Timeline of Extinction Rebellion actions

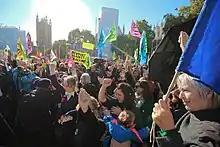
"Declaration of Rebellion" at the Parliament Square, 31 October 2018

An assembly took place at Parliament Square, London on 31 October 2018, and drew more than a thousand people to hear the "Declaration of Rebellion" against the UK government and speeches by Donnachadh McCarthy, 15-year-old Greta Thunberg, the Swedish schoolgirl "on strike" from school over her own government's climate inaction, Julia Bradbury, and Green MEP Molly Scott Cato in the square. After a motion was proposed and agreed, the assembly moved to occupy the road, where Green MP Caroline Lucas, environmentalist George Monbiot, and other speakers and singers, including Seize the Day, continued from the reclaimed street directly in front of the Houses of Parliament. Following this, 15 campaigners were arrested for deliberately continuing the sit-in in the roadway.